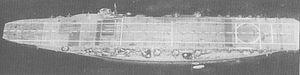
Le Kaga, du nom de la province de Kaga, était un porte-avions de la Marine impériale japonaise, originellement conçu comme cuirassé rapide de la classe Tosa. Il prit part à l'attaque de Pearl Harbor et fut coulé à la bataille de Midway le 4 juin 1942.